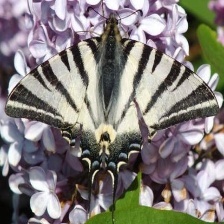
Species: SCARCE SWALLOW